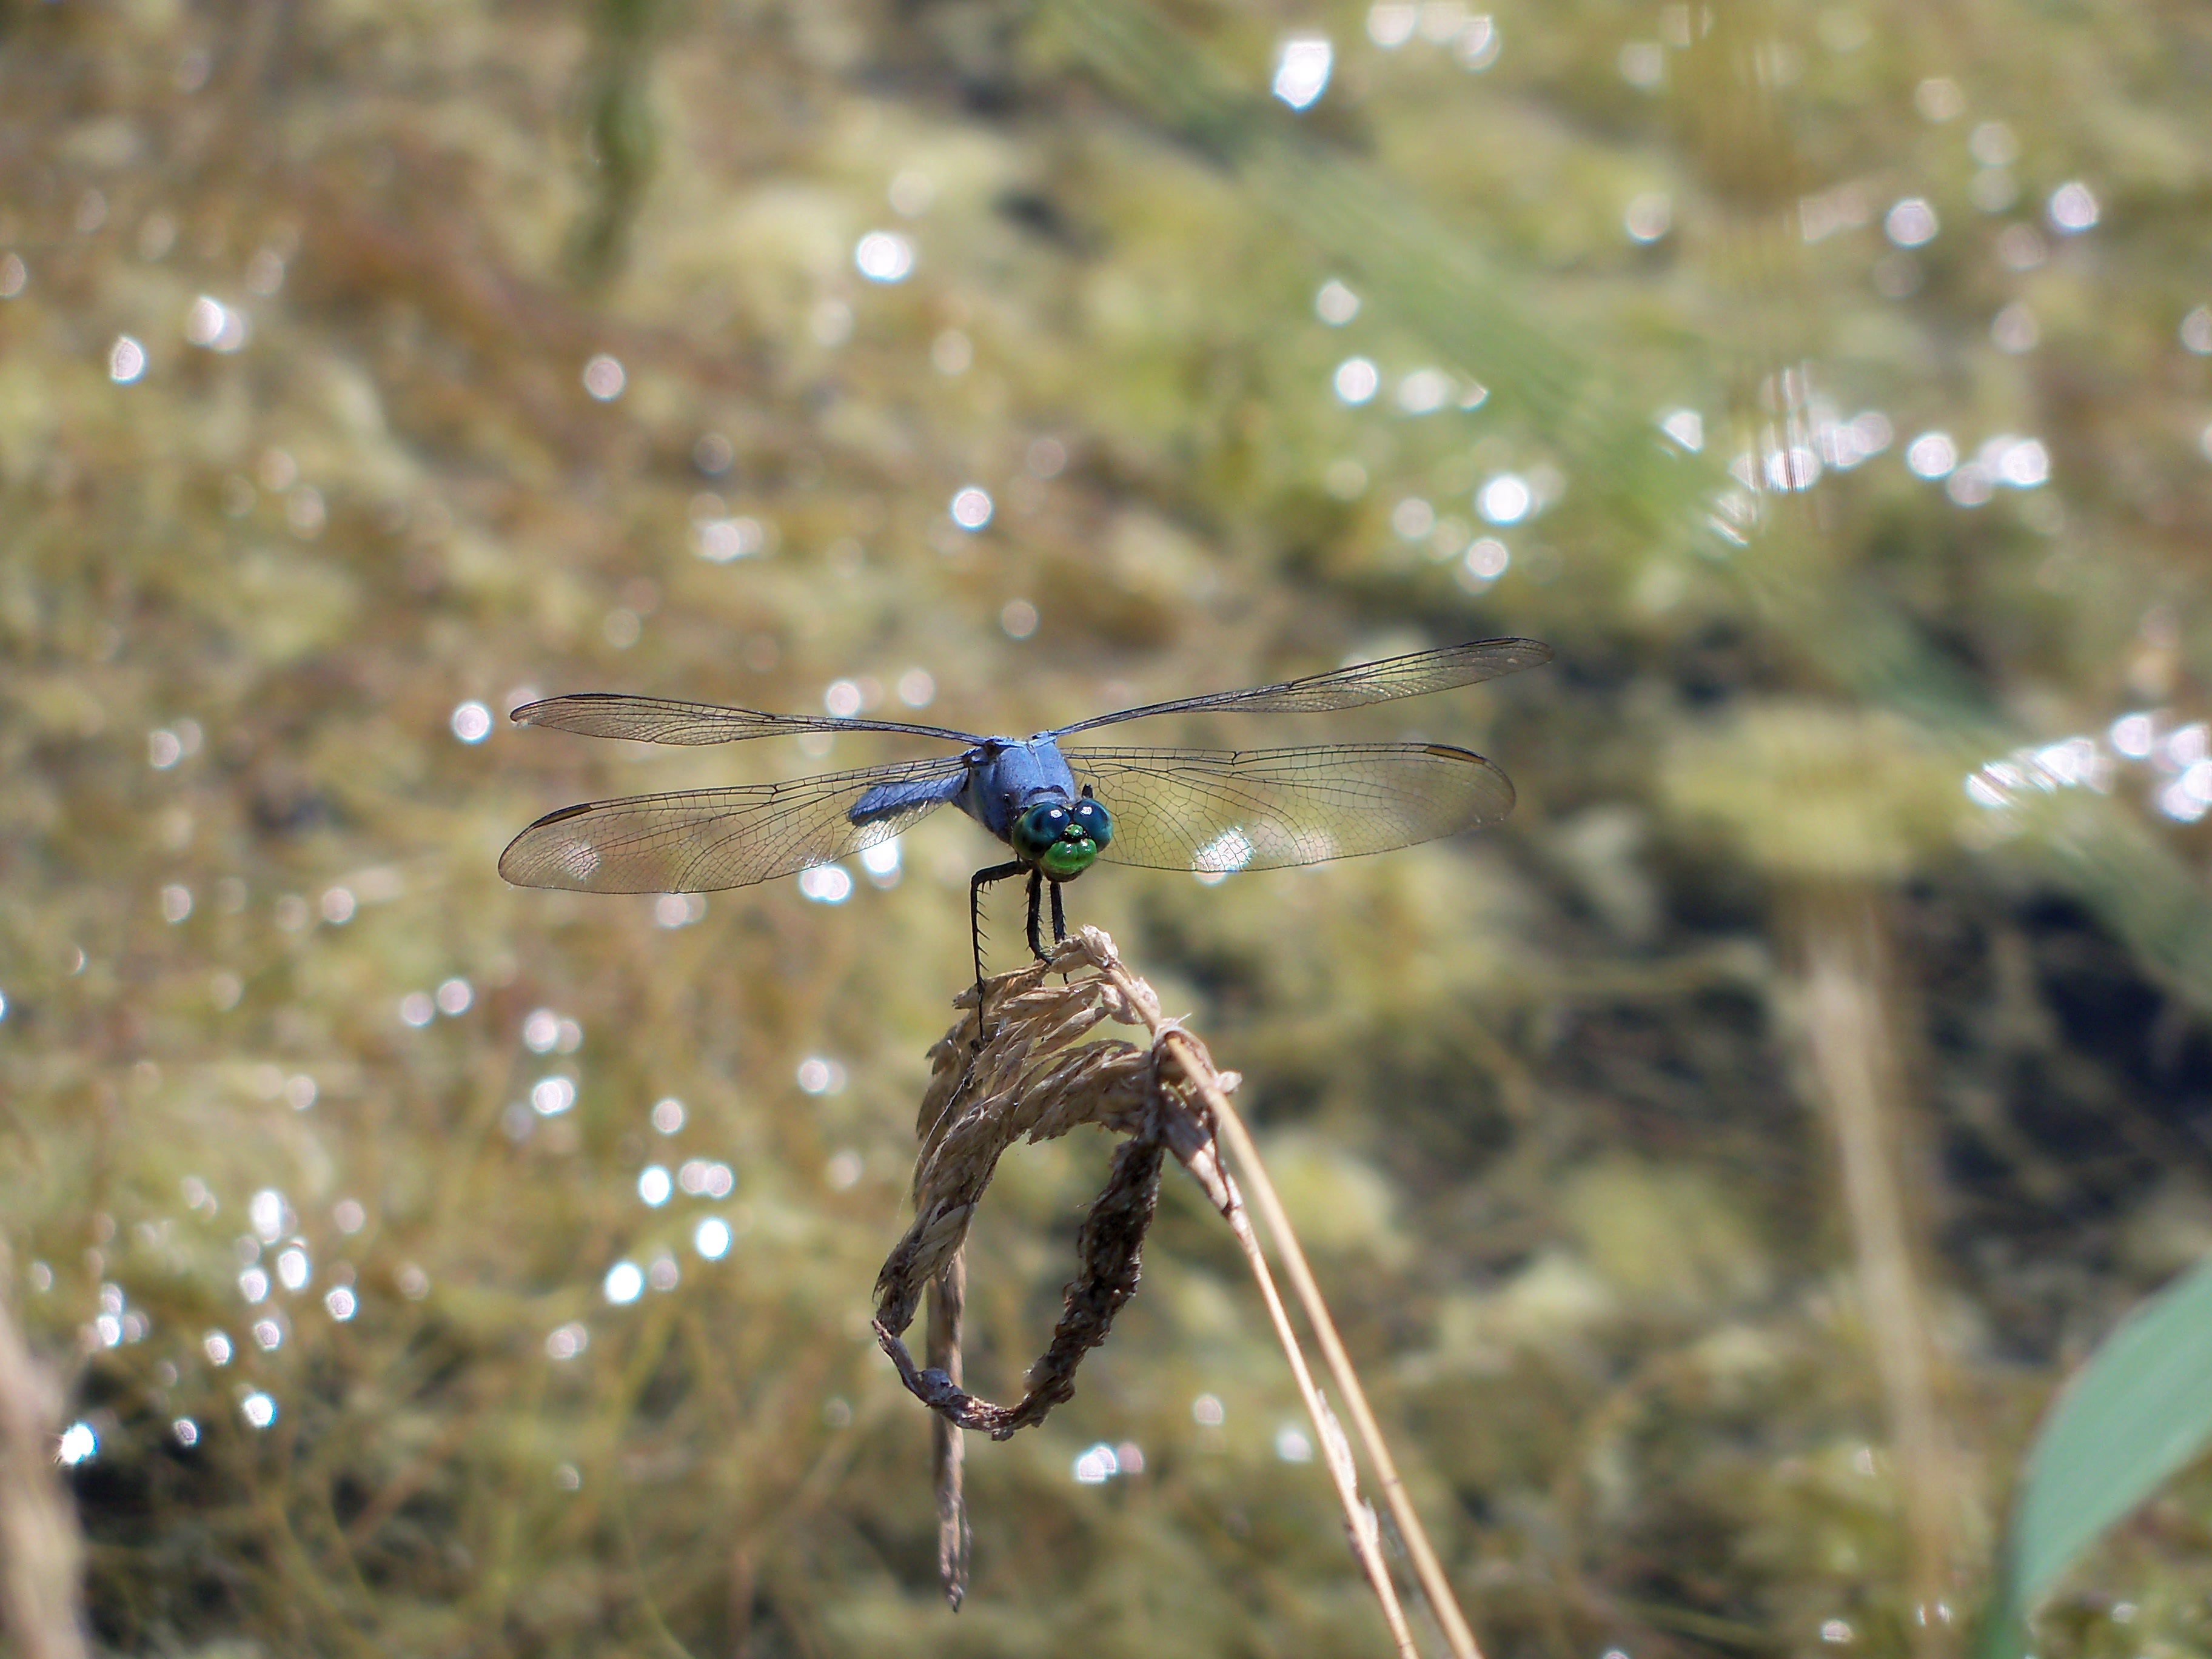
nature, flower, summer, wildlife, green, insect, bug, fauna, invertebrate, close up, wings, dragonfly, macro photography, dragonflies and damseflies